NSB El 9

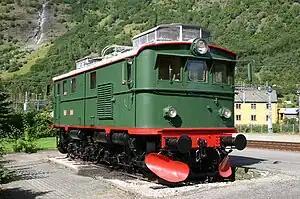
El 9.2063 is preserved at Flåm Station.

NSB El 9 is a retired class of three electric locomotives built by Thune for the Norwegian State Railways (NSB), with electrical equipment from Norsk Elektrisk & Brown Boveri (NEBB) and Per Kure. The locomotives were delivered in 1947 after a three-year delay caused by wartime sabotage in response to the German occupation of Norway. They were used nearly exclusively on the Flåm Line and Hardanger Line, two steep branch lines. The units were used on the Flåm Line until 1983, when they were replaced by El 11. They were then used as shunters until being retired in 1988. Two of the locomotives have been preserved.